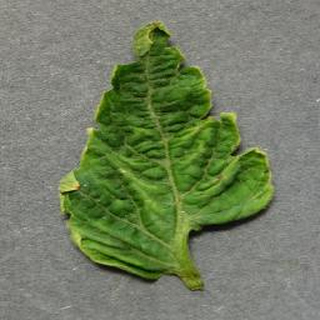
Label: tomato_yellow_leaf_curl_virus